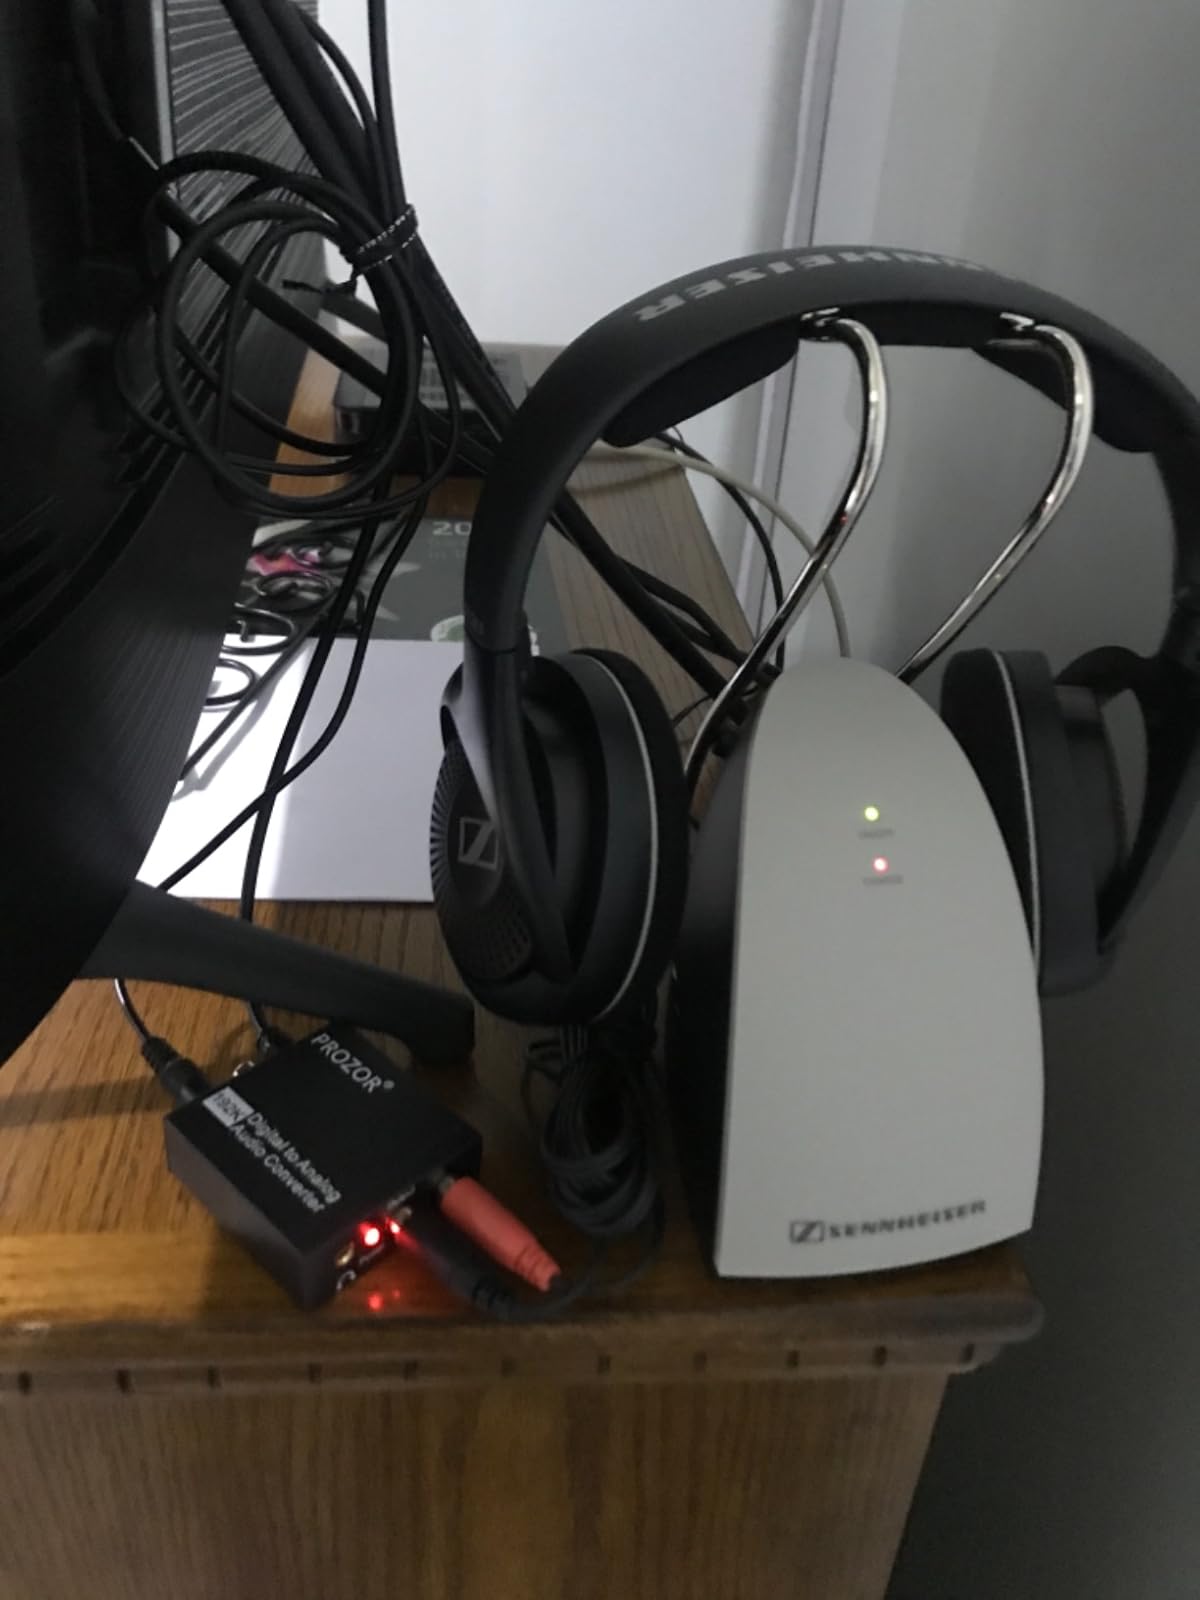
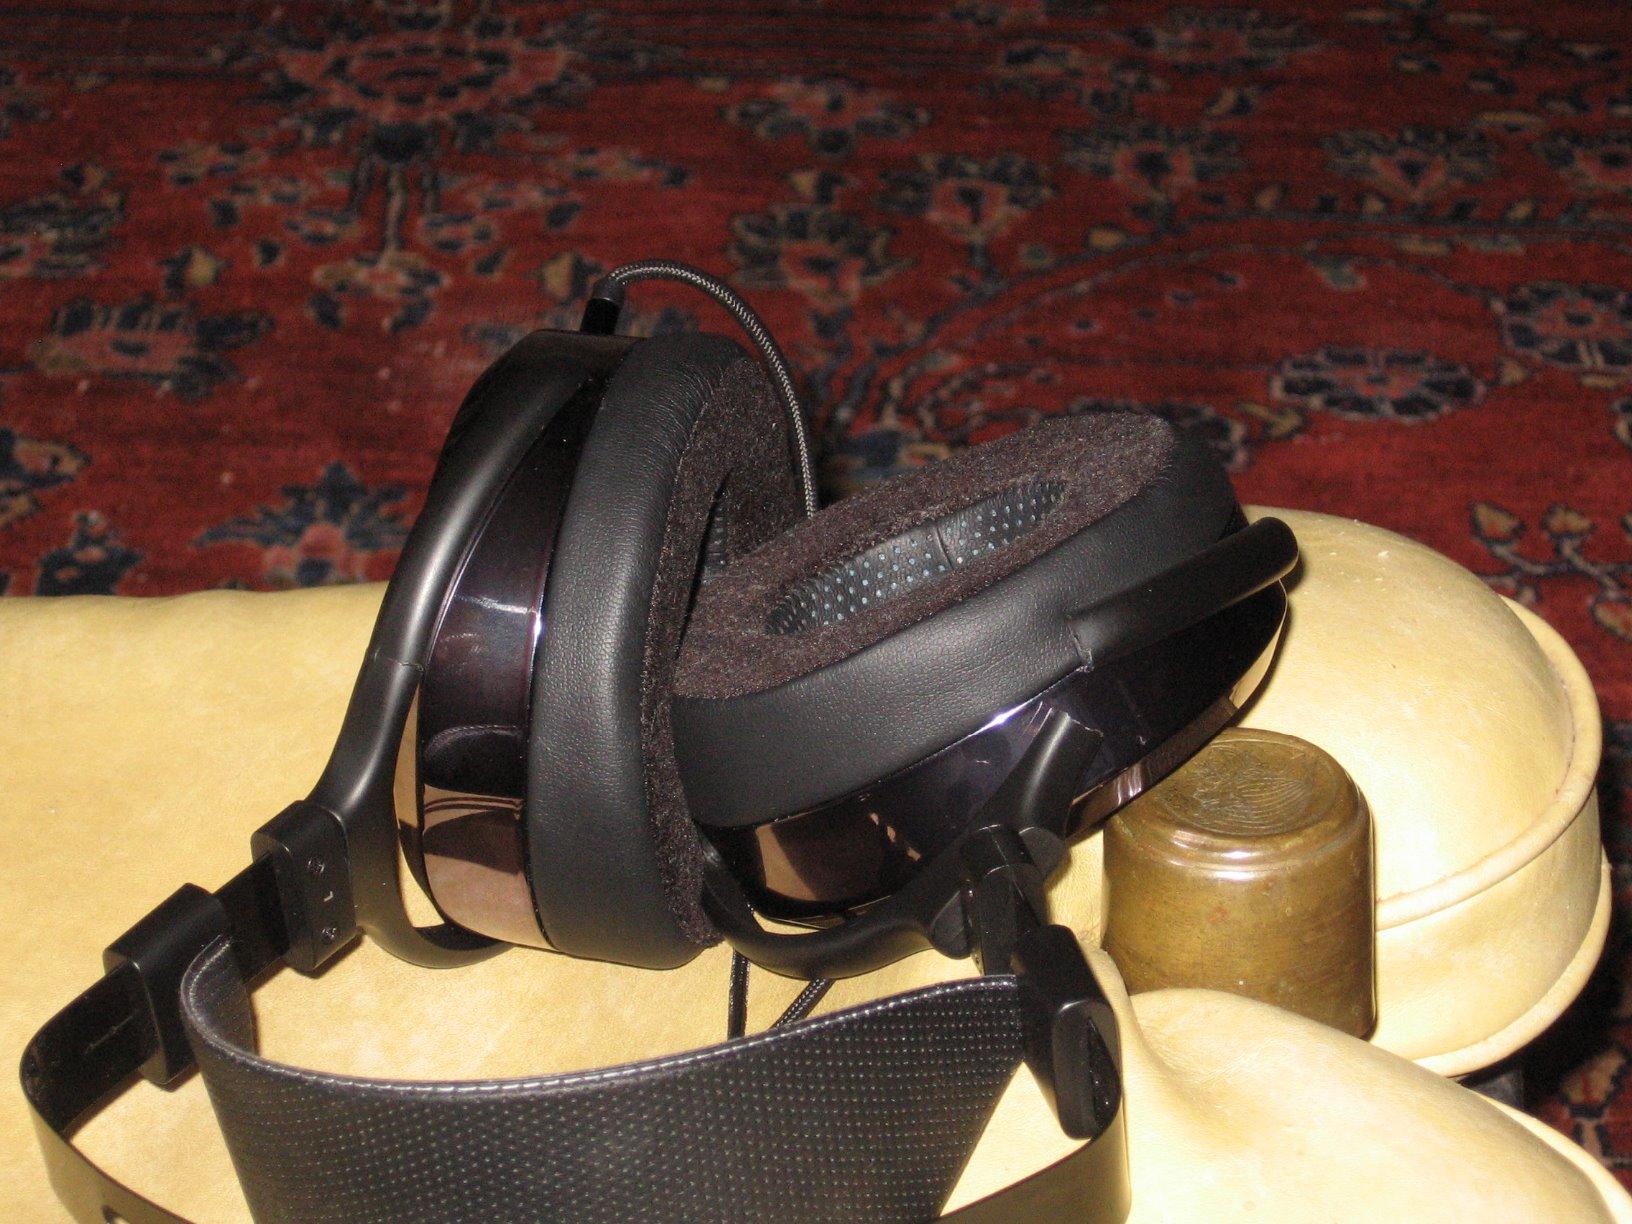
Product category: headphones
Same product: no